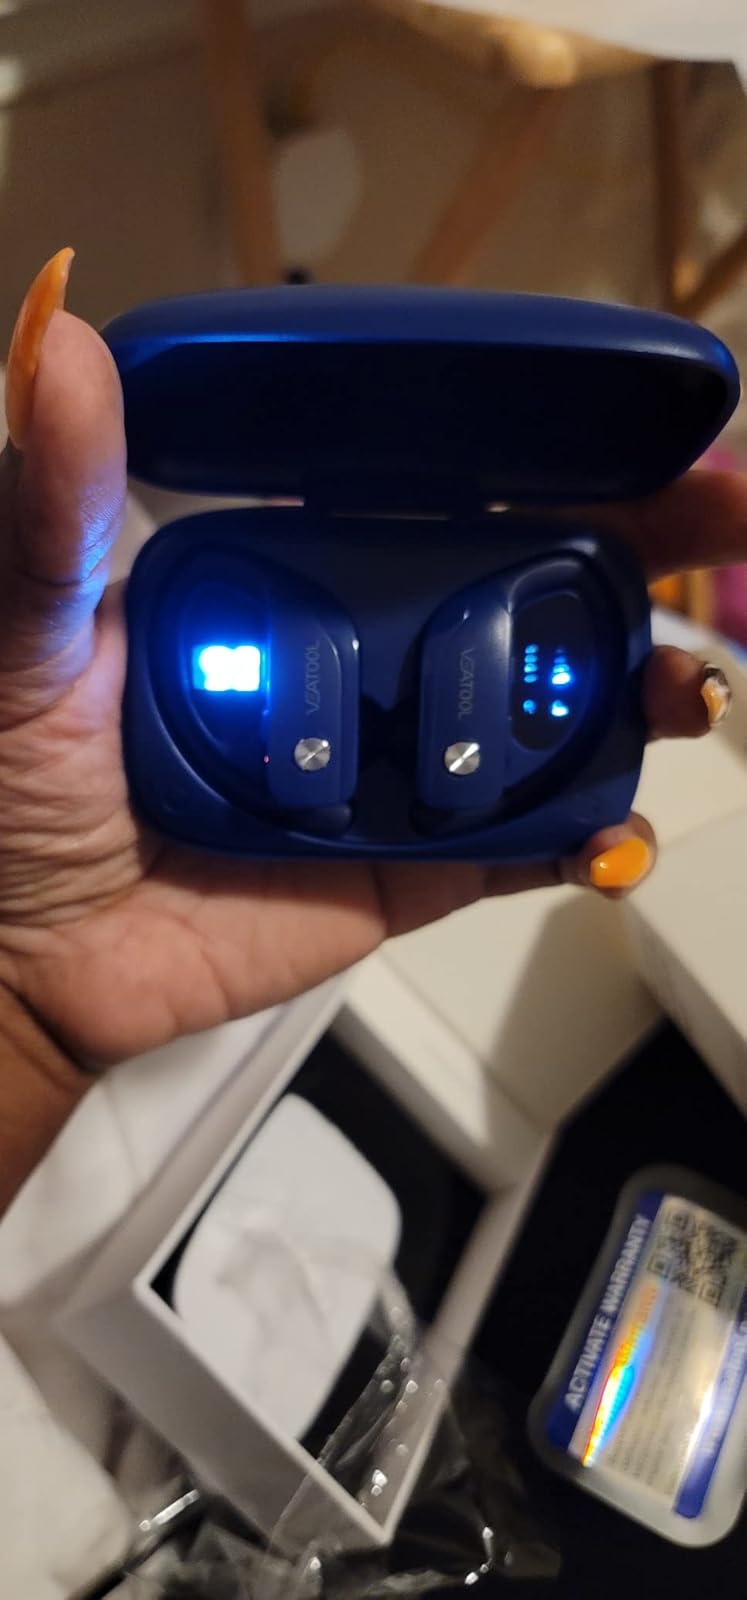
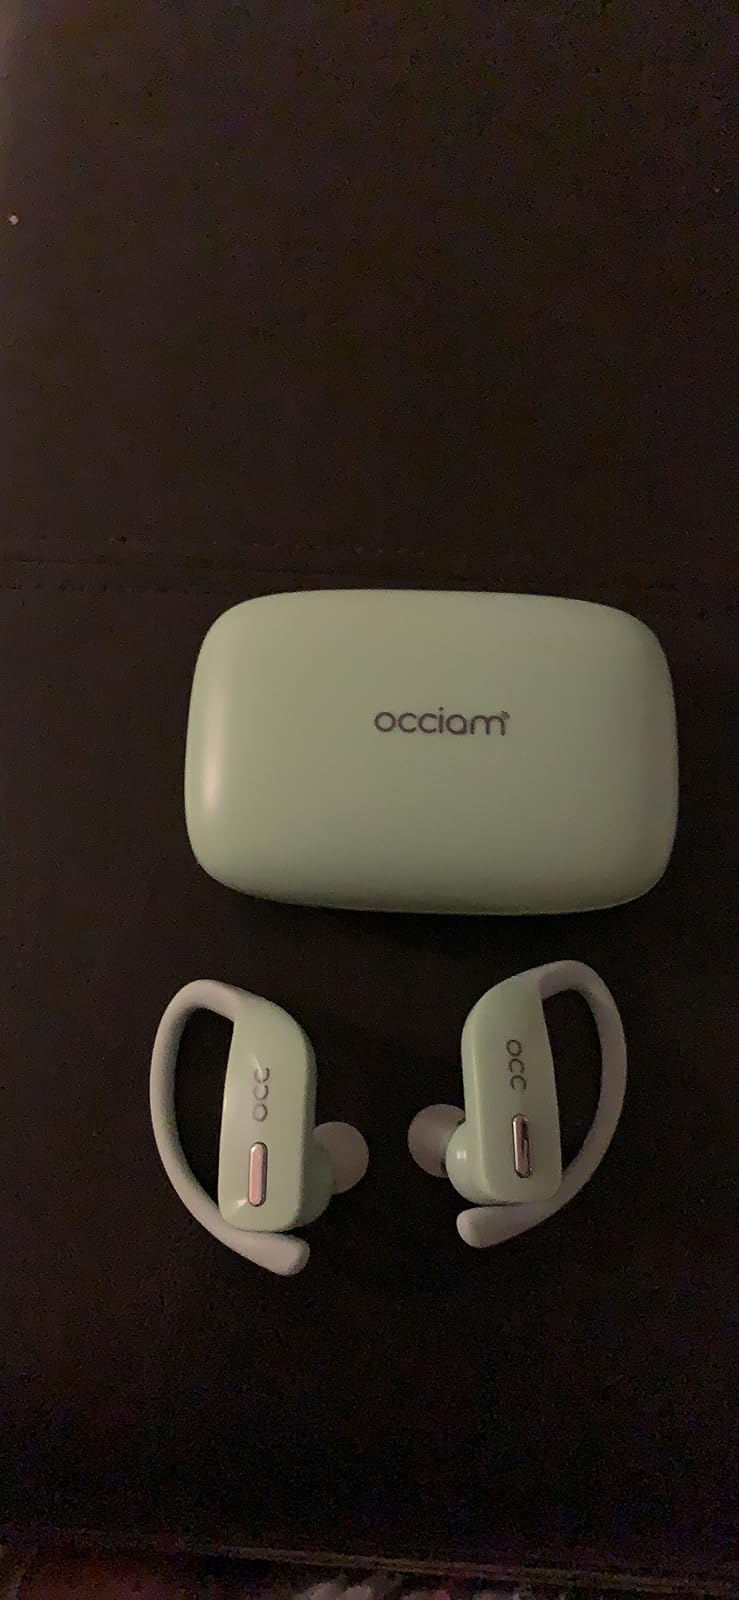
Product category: earbuds
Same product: no